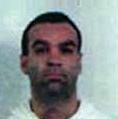
Age: 38